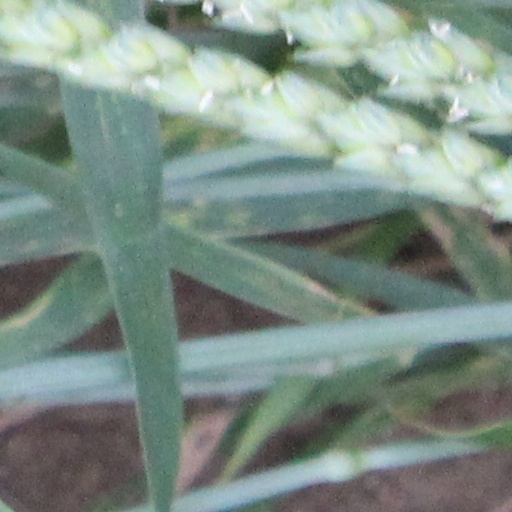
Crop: wheat